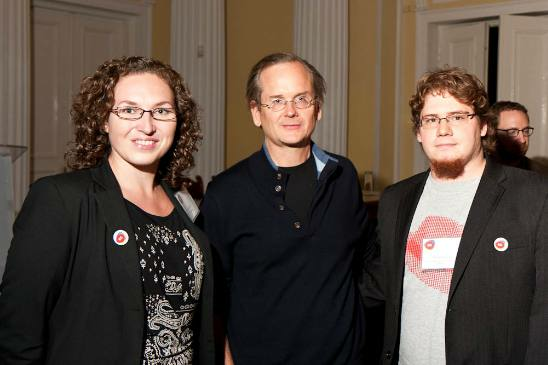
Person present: Yes